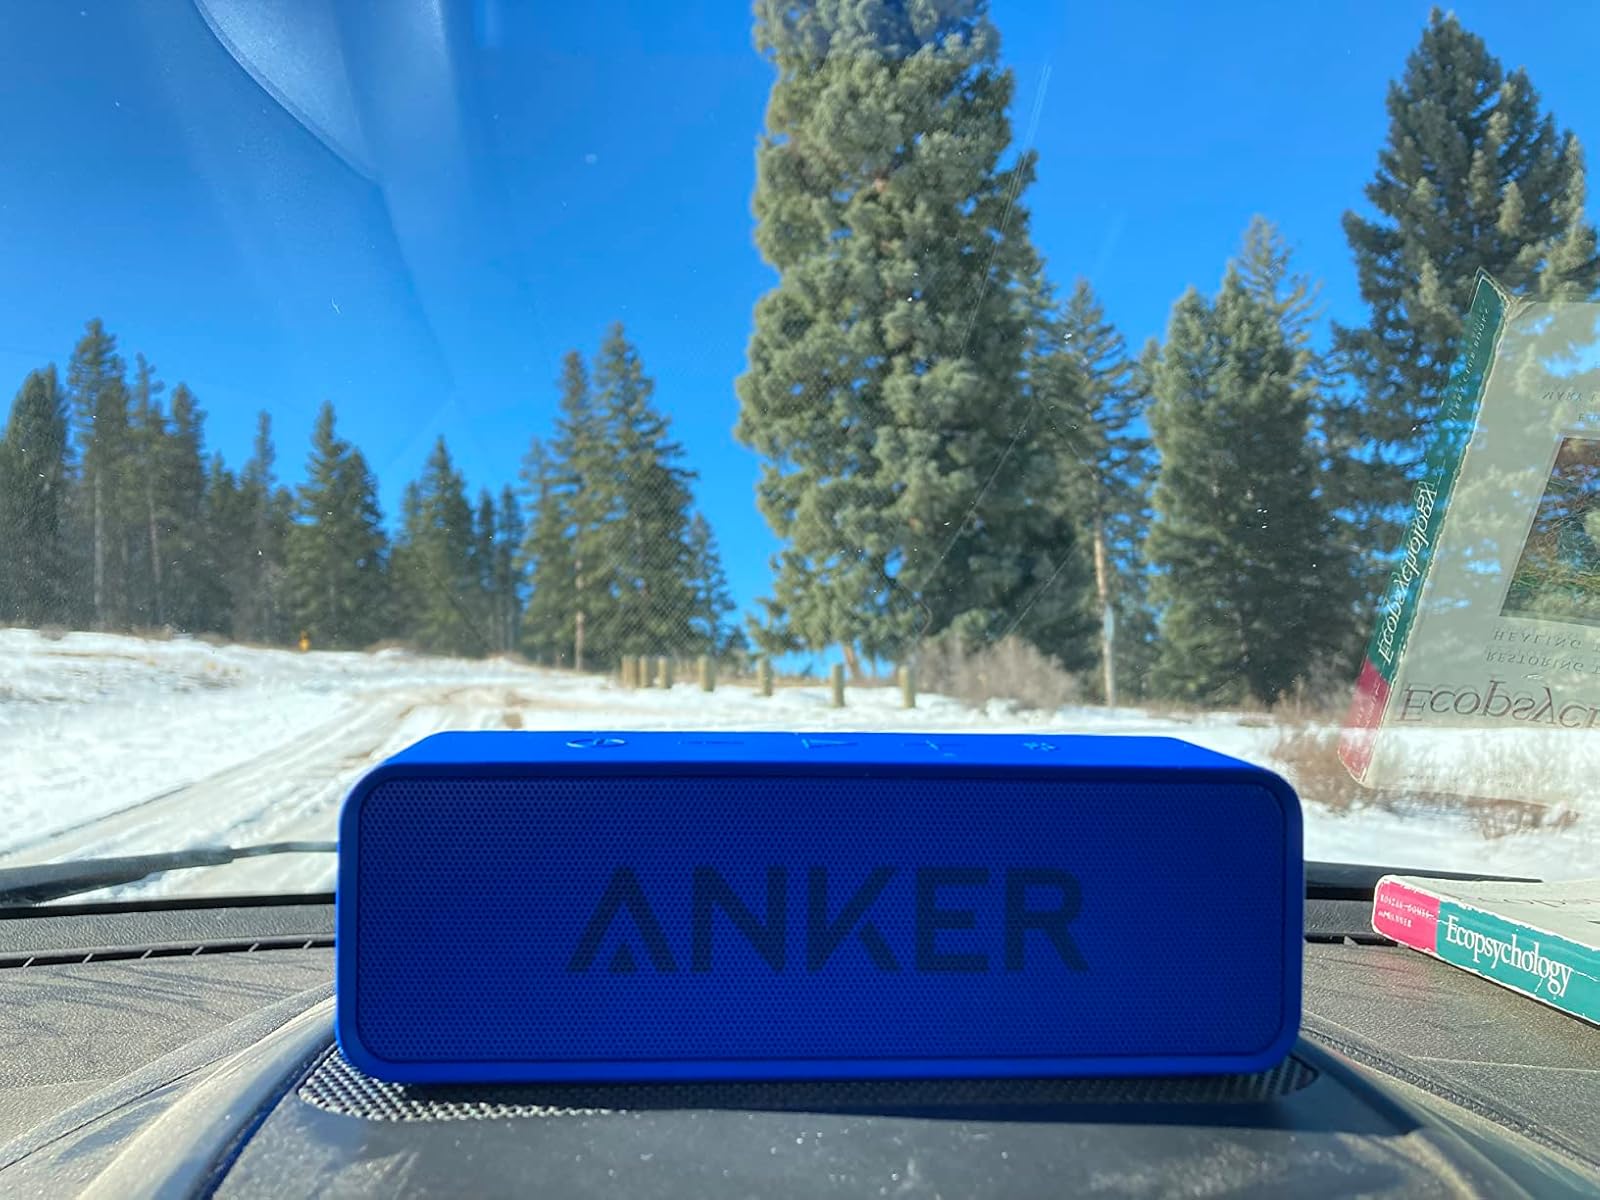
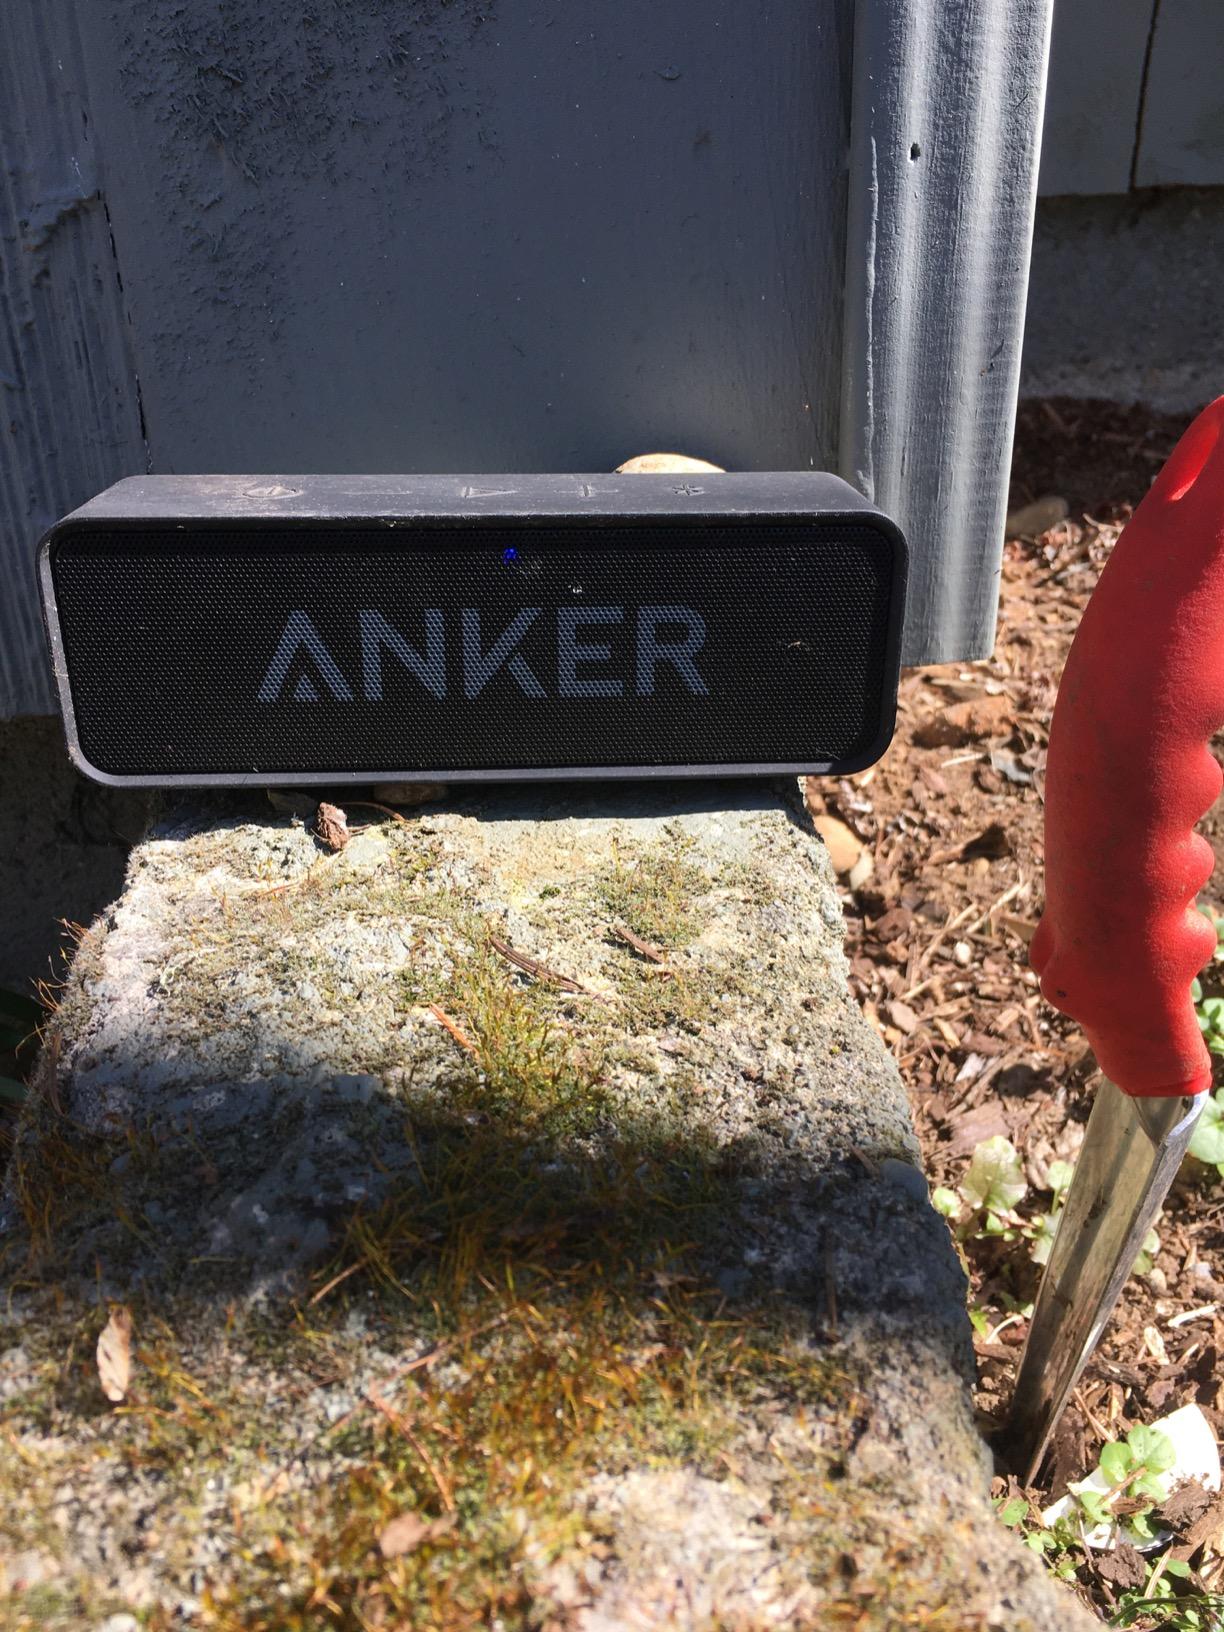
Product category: speaker
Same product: no